Fredo (rapper)

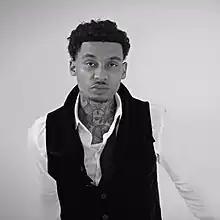
Fredo in 2022

Marvin William Bailey (born 6 March 1994), known professionally as Fredo, is a British rapper and singer from Mozart Estate, Kilburn, London. He had a UK number 1 single in 2018 with fellow rapper Dave called 'Funky Friday'.